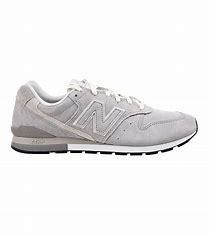
Brand: New
Model: Balance New Balance 996 Series